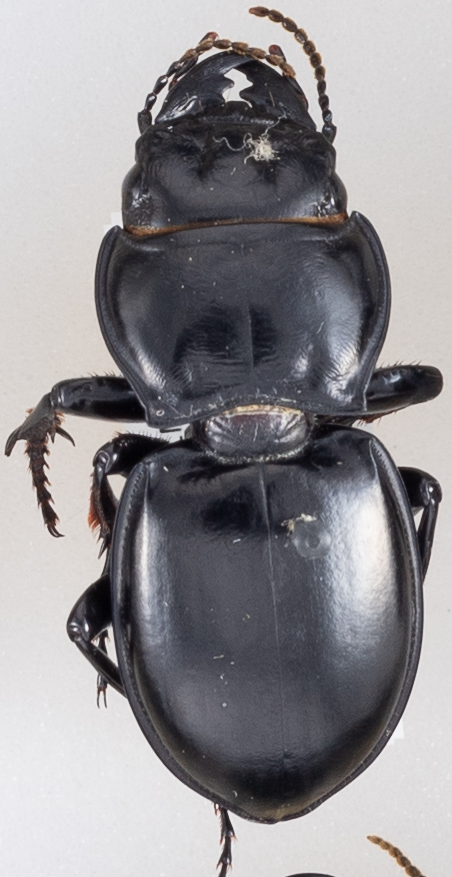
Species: Pasimachus californicus
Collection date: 2018-08-13
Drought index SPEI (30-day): -0.32
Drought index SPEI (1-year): -2.09
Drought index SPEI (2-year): -1.28